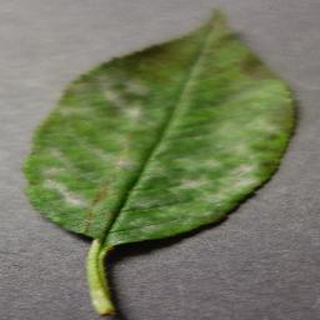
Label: cherry_powdery_mildew